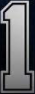
Number: 1